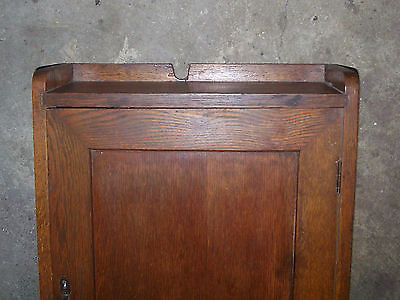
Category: cabinet